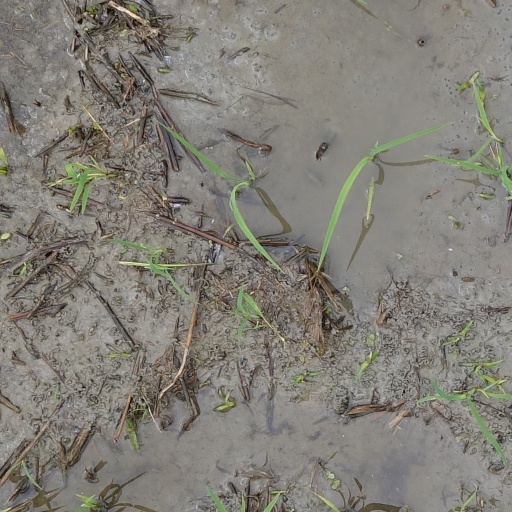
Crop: rice